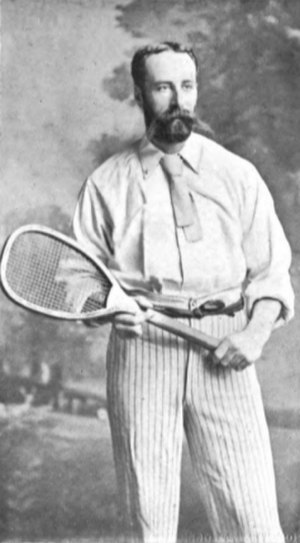
Herbert Chipp
Herbert Chipp var en engelsk tennisspiller.